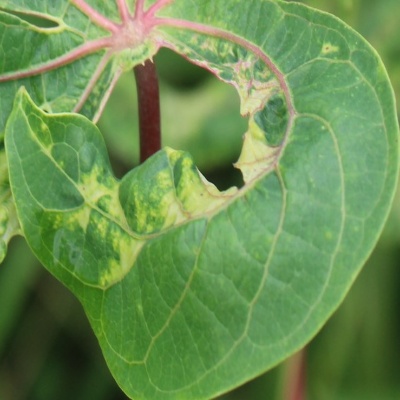
Crop: Cassava
Condition: mosaic